Myst IV: Revelation

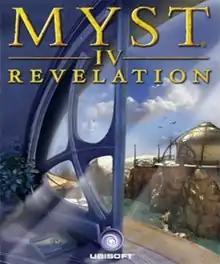
The PC box art shows Tomahna on Earth; Yeesha's face can also be seen.

Myst IV: Revelation is a 2004 adventure video game, the fourth installment in the "Myst" series, developed and published by Ubisoft. Like "", "Revelation" combines pre-rendered graphics with digital video, but also features real-time 3D effects for added realism. The plot of "Revelation" follows up on plot details from the original "Myst". The player is summoned by Atrus, a man who creates links to other worlds known as Ages by writing special linking books. Almost twenty years earlier, Atrus' two sons nearly destroyed all of his books and were imprisoned; Atrus now wishes to see if his sons' imprisonment has reformed them. The player travels to each brother's prison, in an attempt to recover Atrus' daughter Yeesha from the brothers' plot.